Iron Duke-class battleship

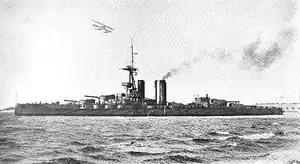
"Iron Duke", with a floatplane flying overhead, in 1914

The secondary battery consisted of twelve 6-inch (15.2 cm) Mk VII guns mounted in casemates in the hull around the forward superstructure. These guns were chosen because the 4-inch (10.2 cm) guns on earlier battleships were deemed to be too weak and have too short a range to effectively combat torpedo boats with newer, more powerful torpedoes. Admiral Jackie Fisher had opposed the idea of increasing the secondary battery, though he retired from the post of First Sea Lord in 1910. As a result, the "Iron Duke"s, which were designed in 1911, received the larger 6 inch gun.